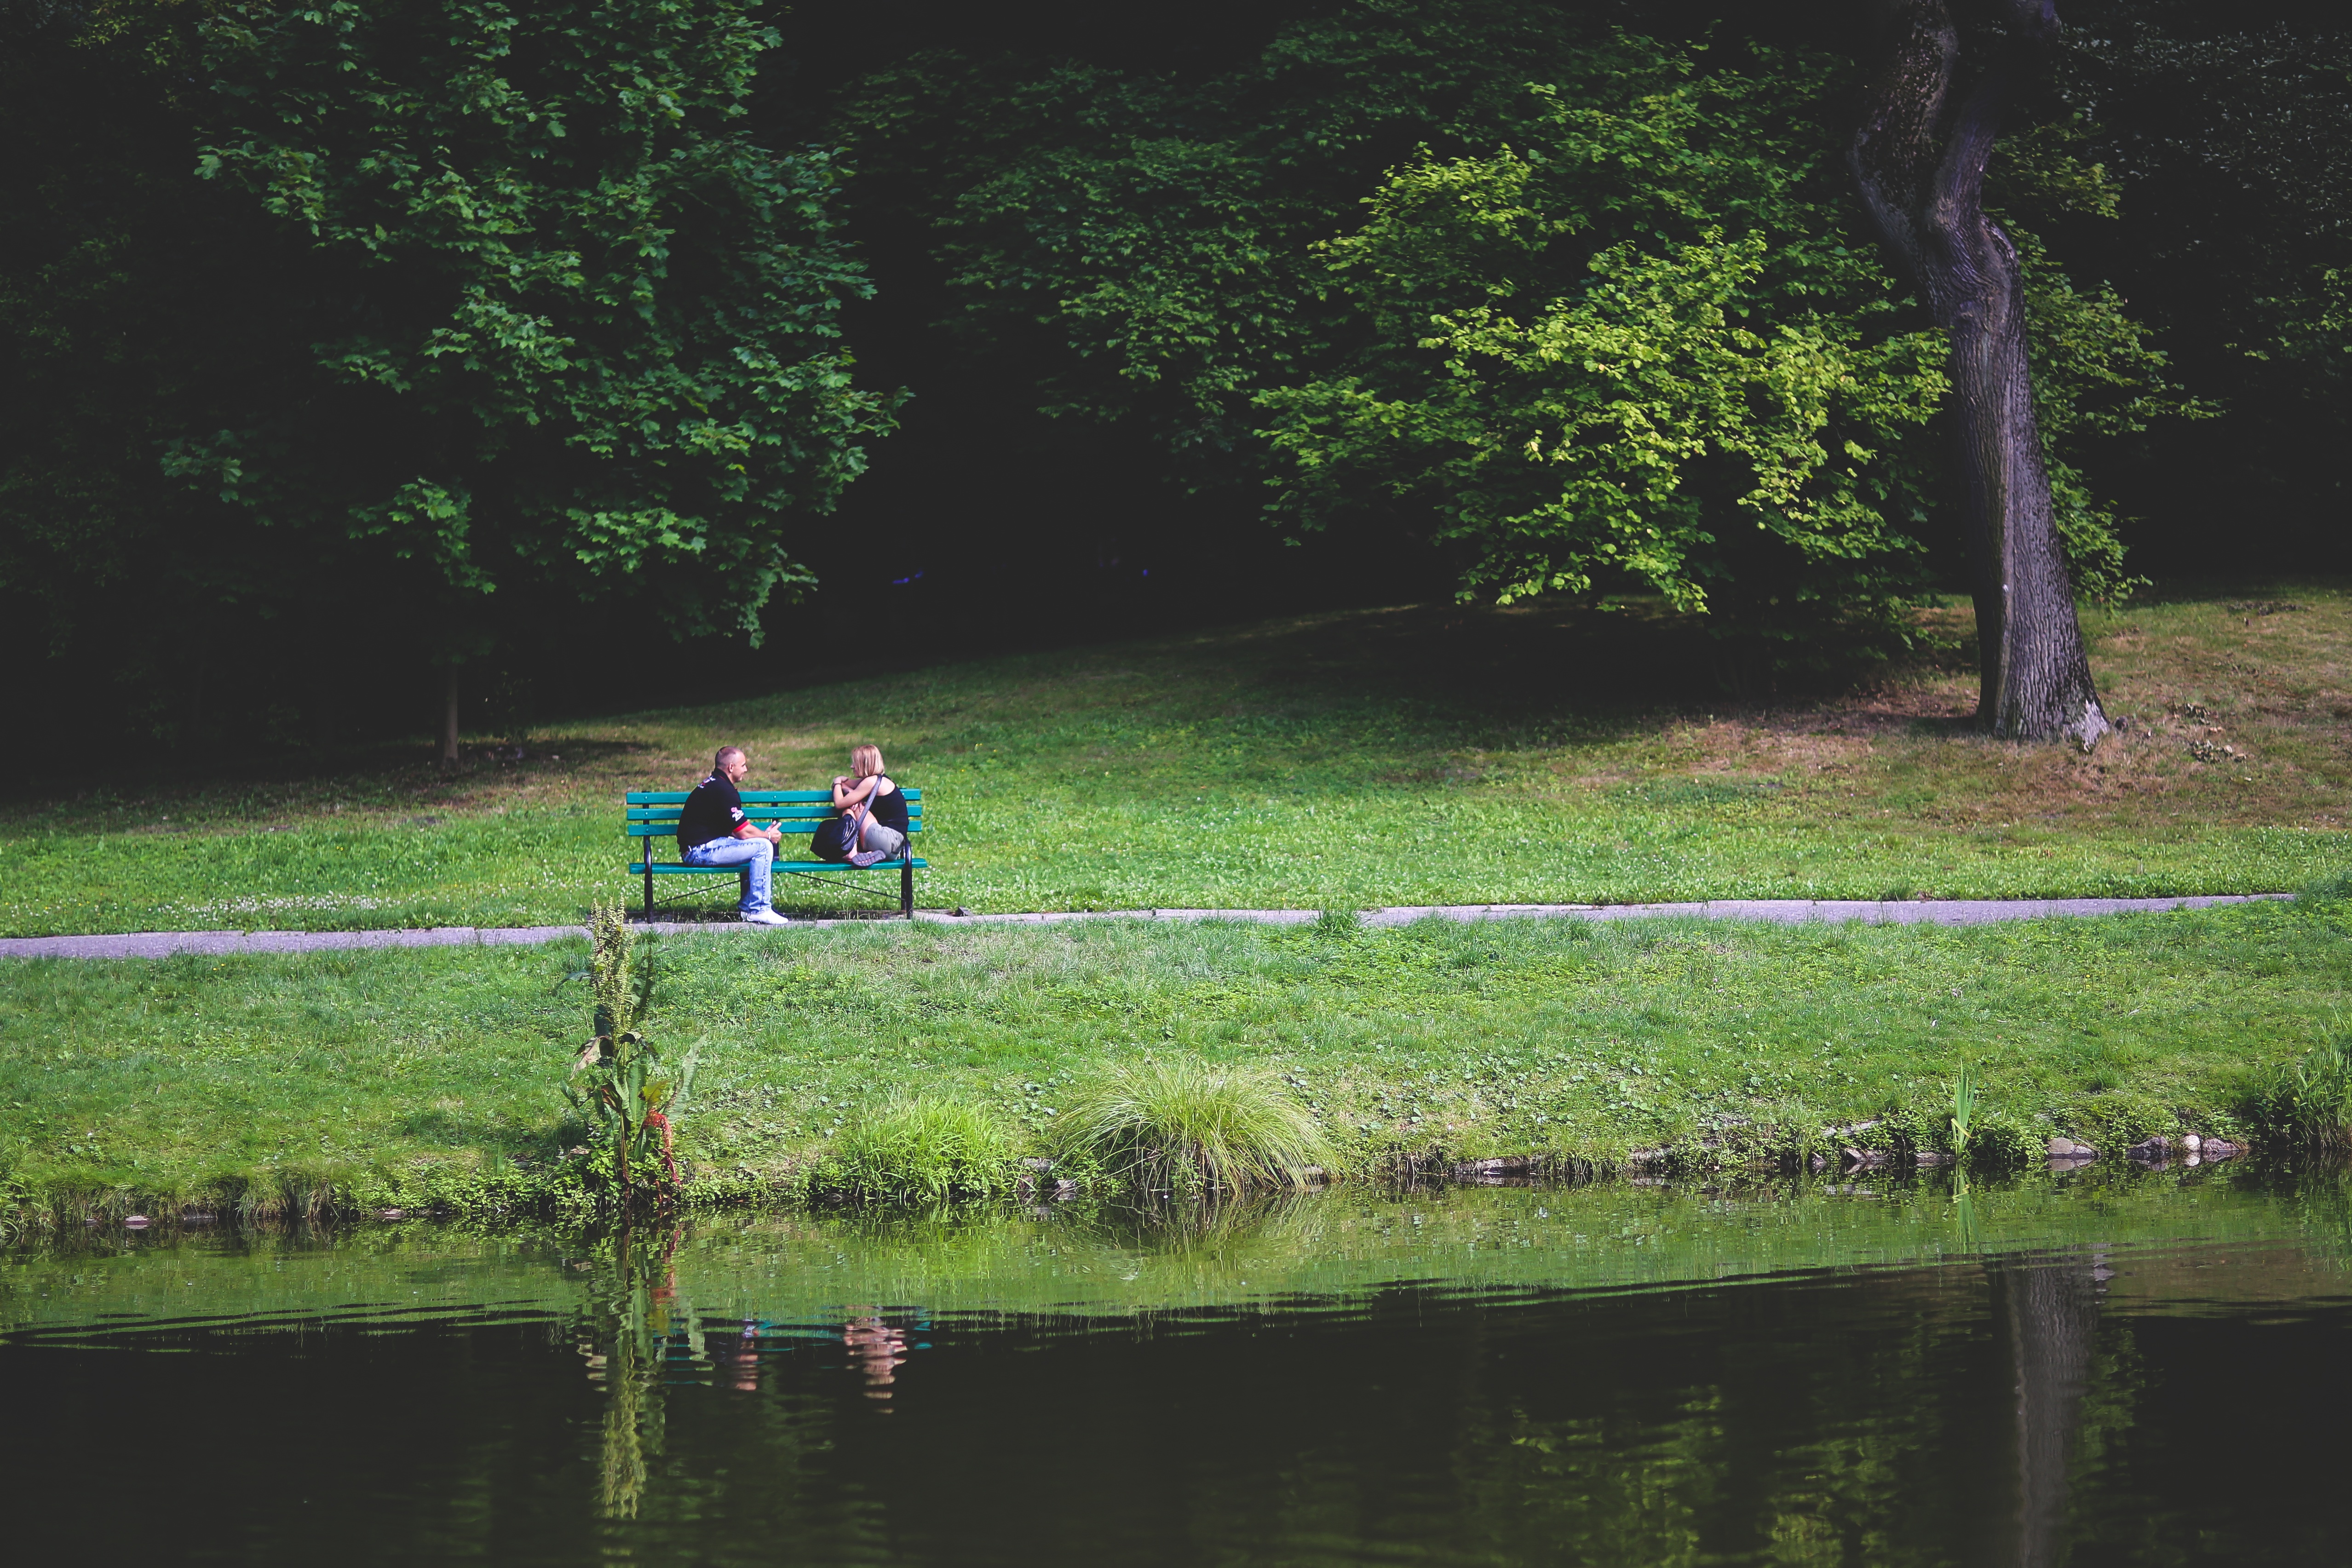
tree, water, nature, forest, grass, people, girl, bench, lake, boy, river, pond, love, green, reflection, park, couple, waterway, date, talk, trees, woods, friends, talking, rural area, woody plant